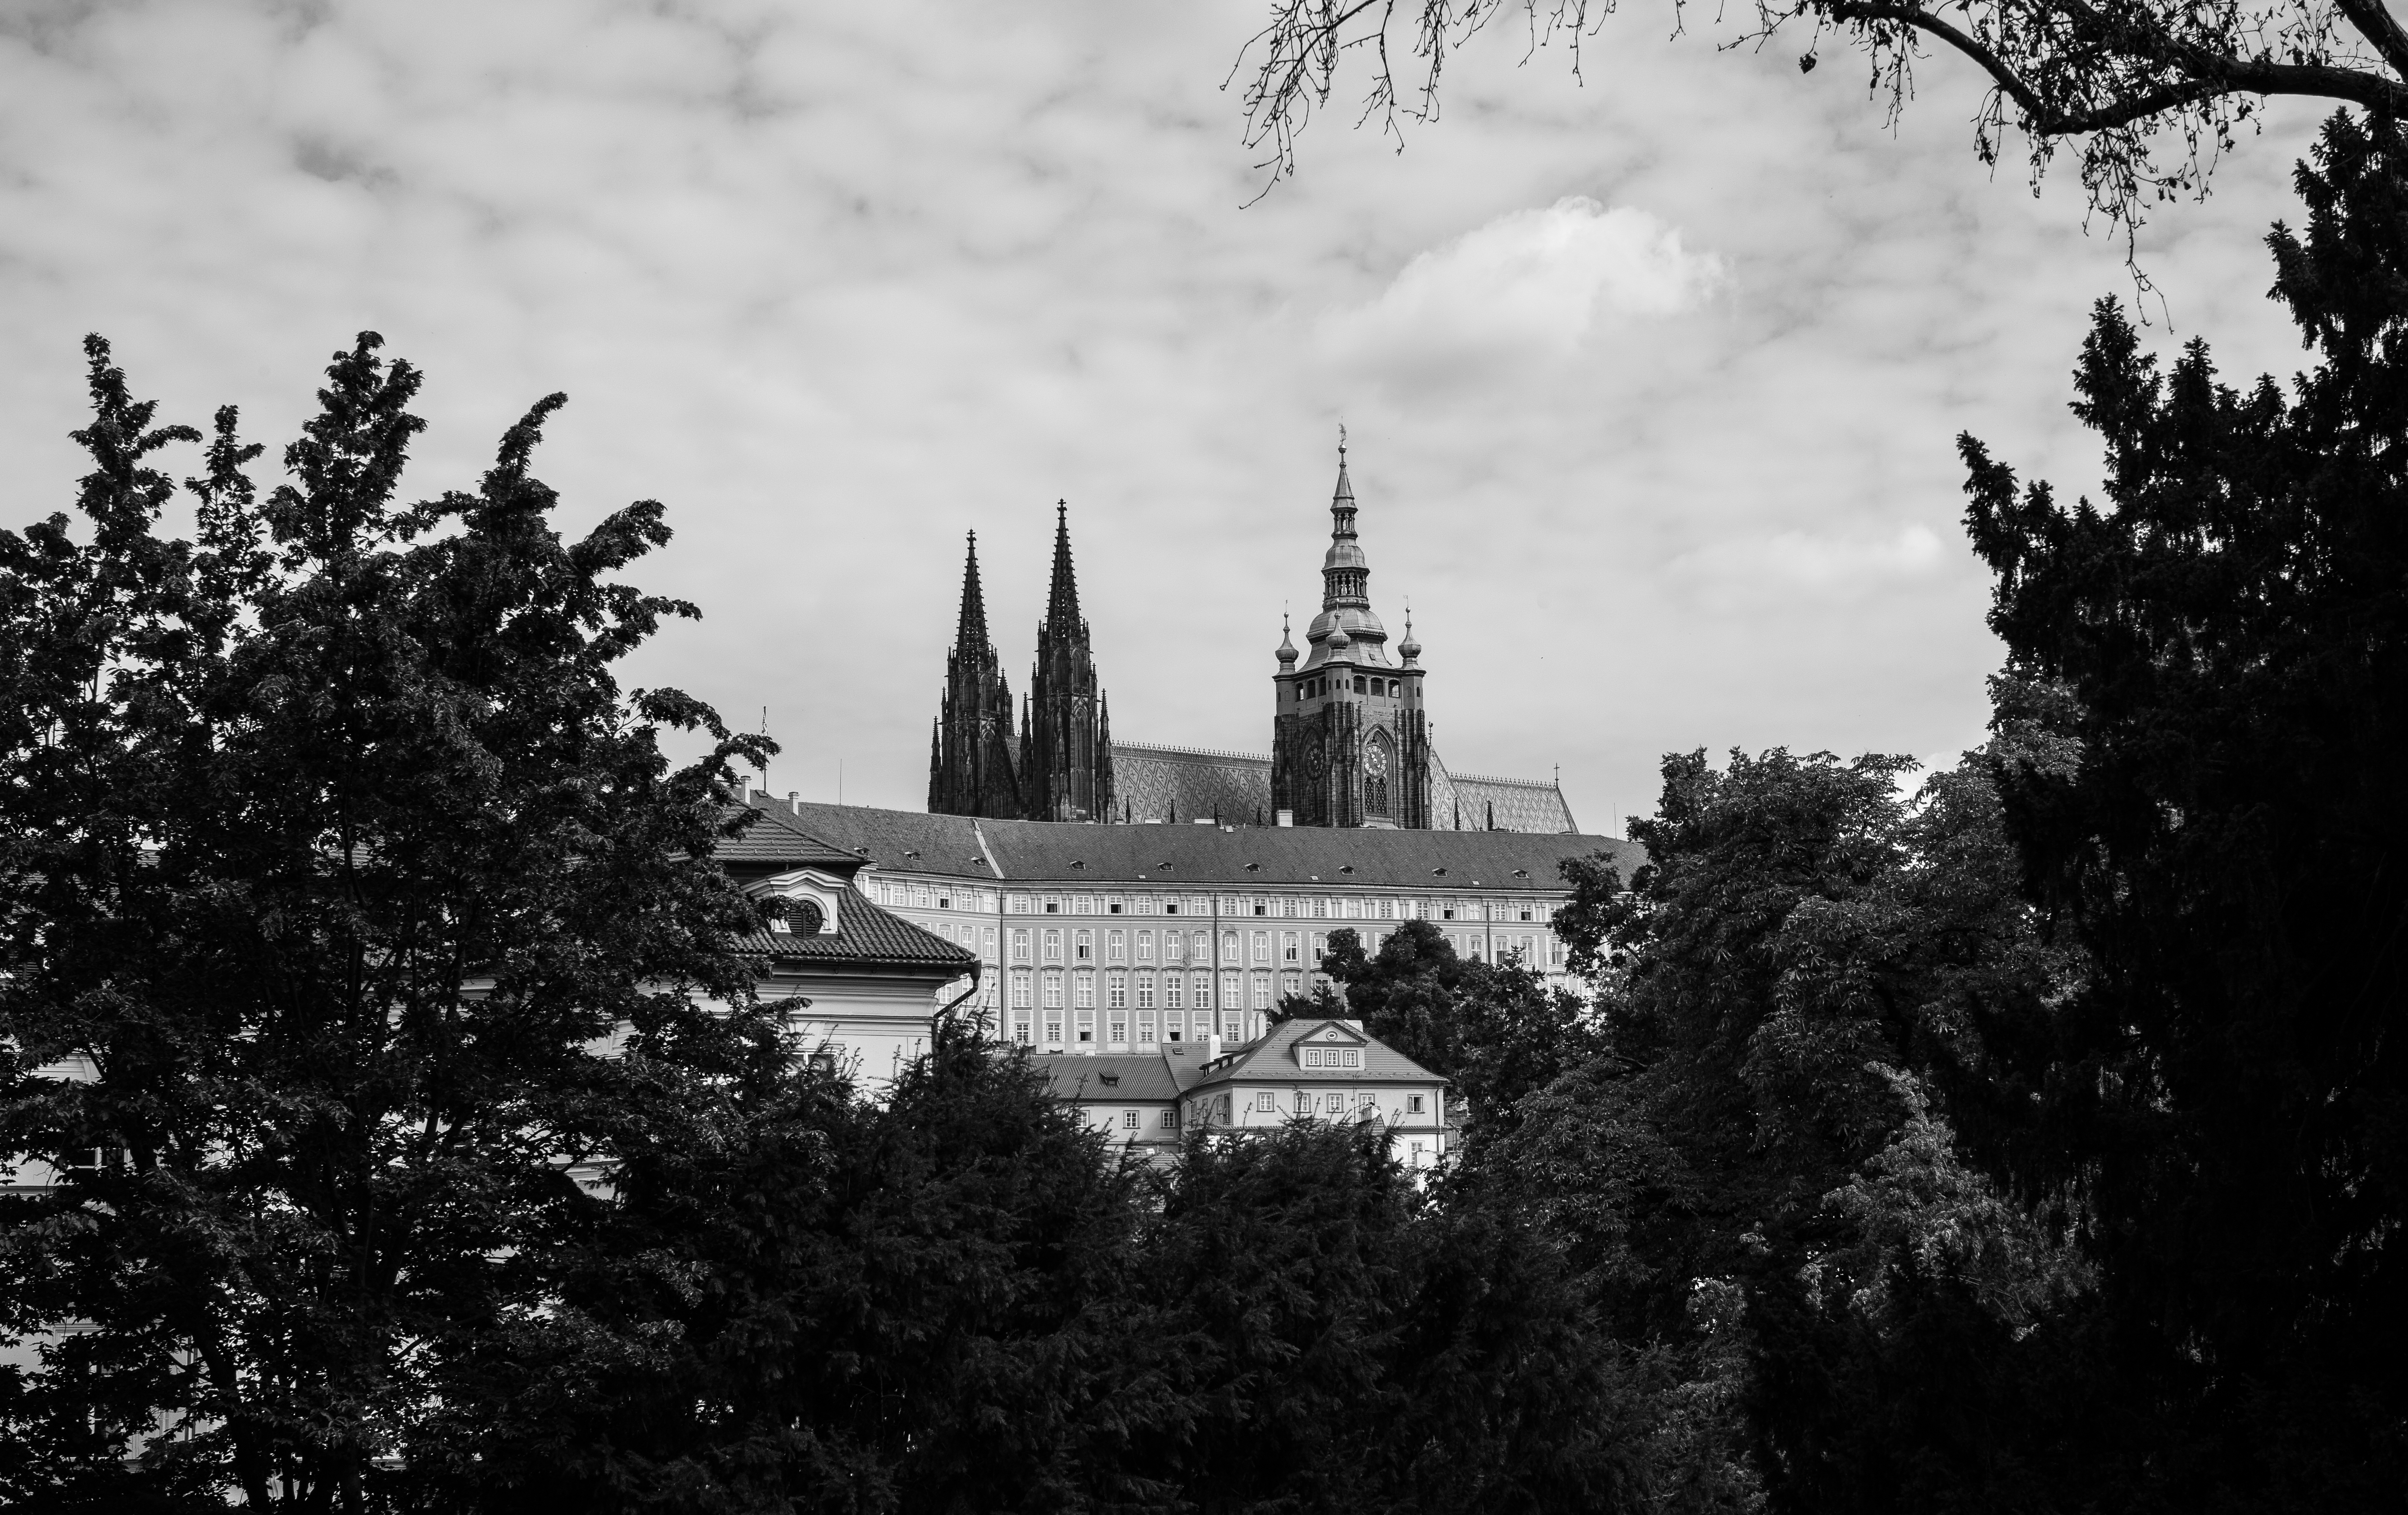
tree, black and white, architecture, white, photography, city, cityscape, panorama, summer, travel, europe, tower, castle, darkness, church, cathedral, prague, black, monochrome, tourism, place of worship, trees, bw, m, spire, spires, praga, 50, st, leica, 240, summilux, hrad, hradcany, czech, czechia, cesko, praha, praag, prag, prazsky, vitus, monochrome photography